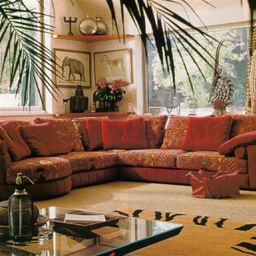
Room type: livingroom